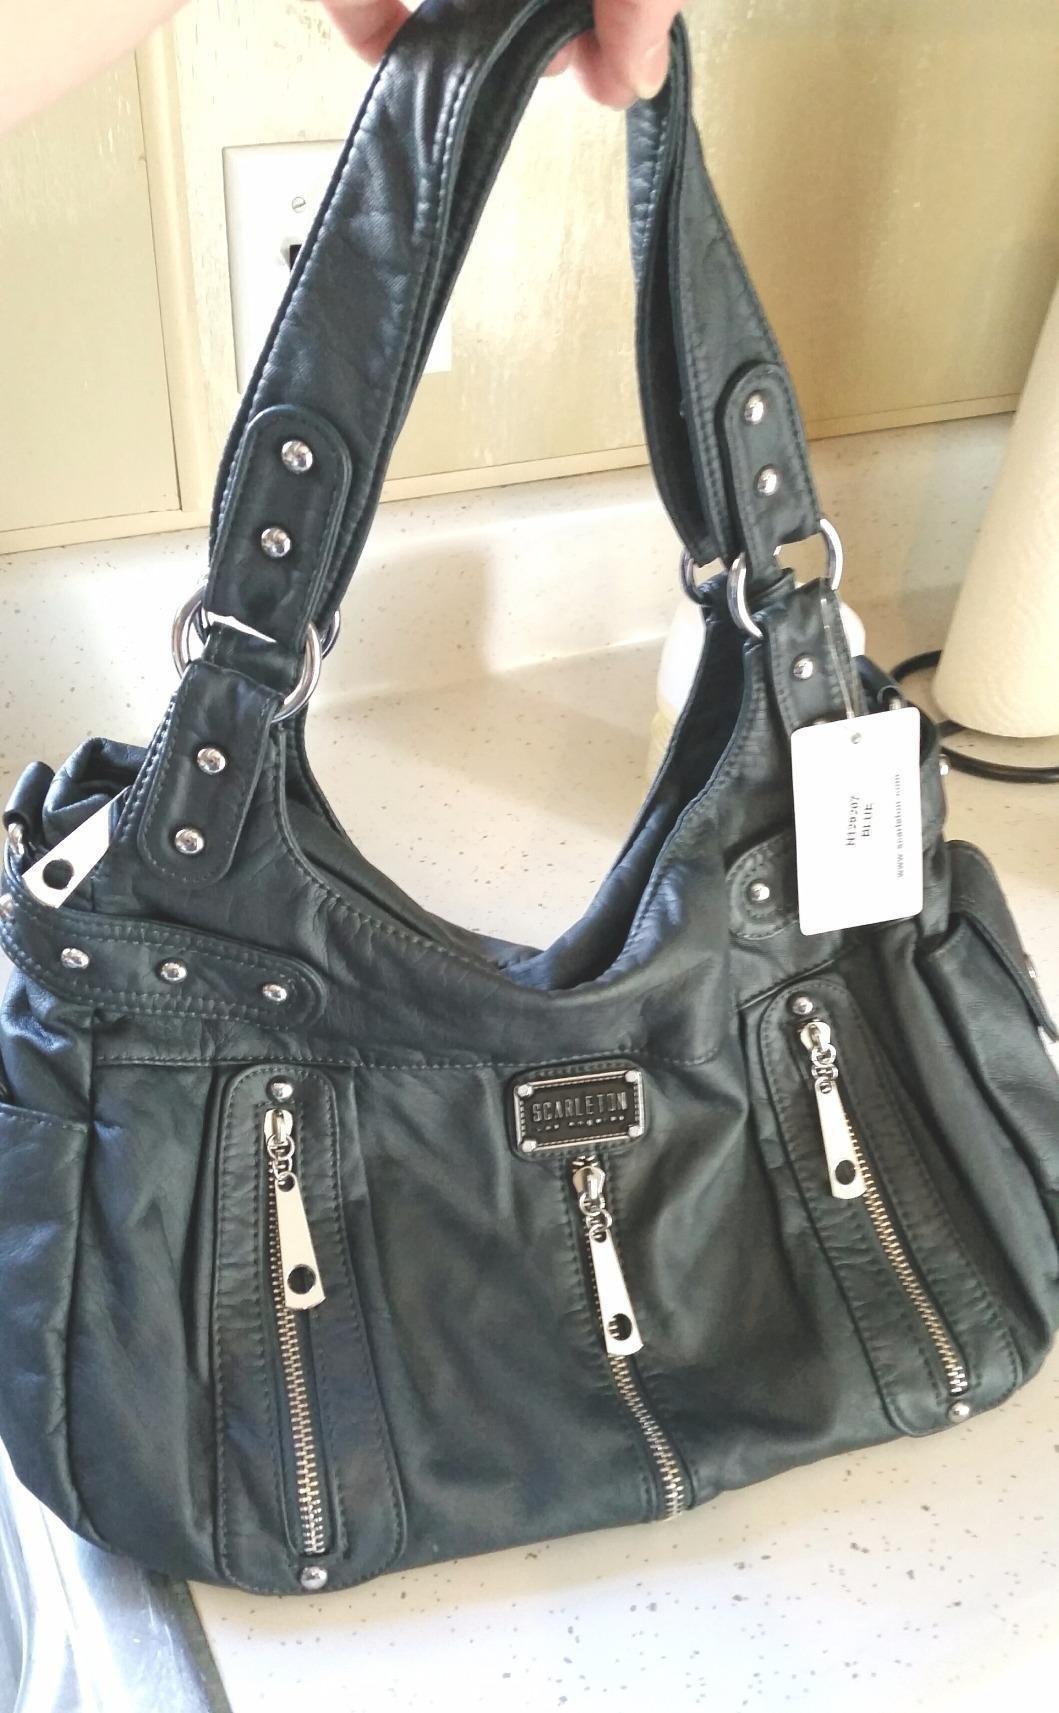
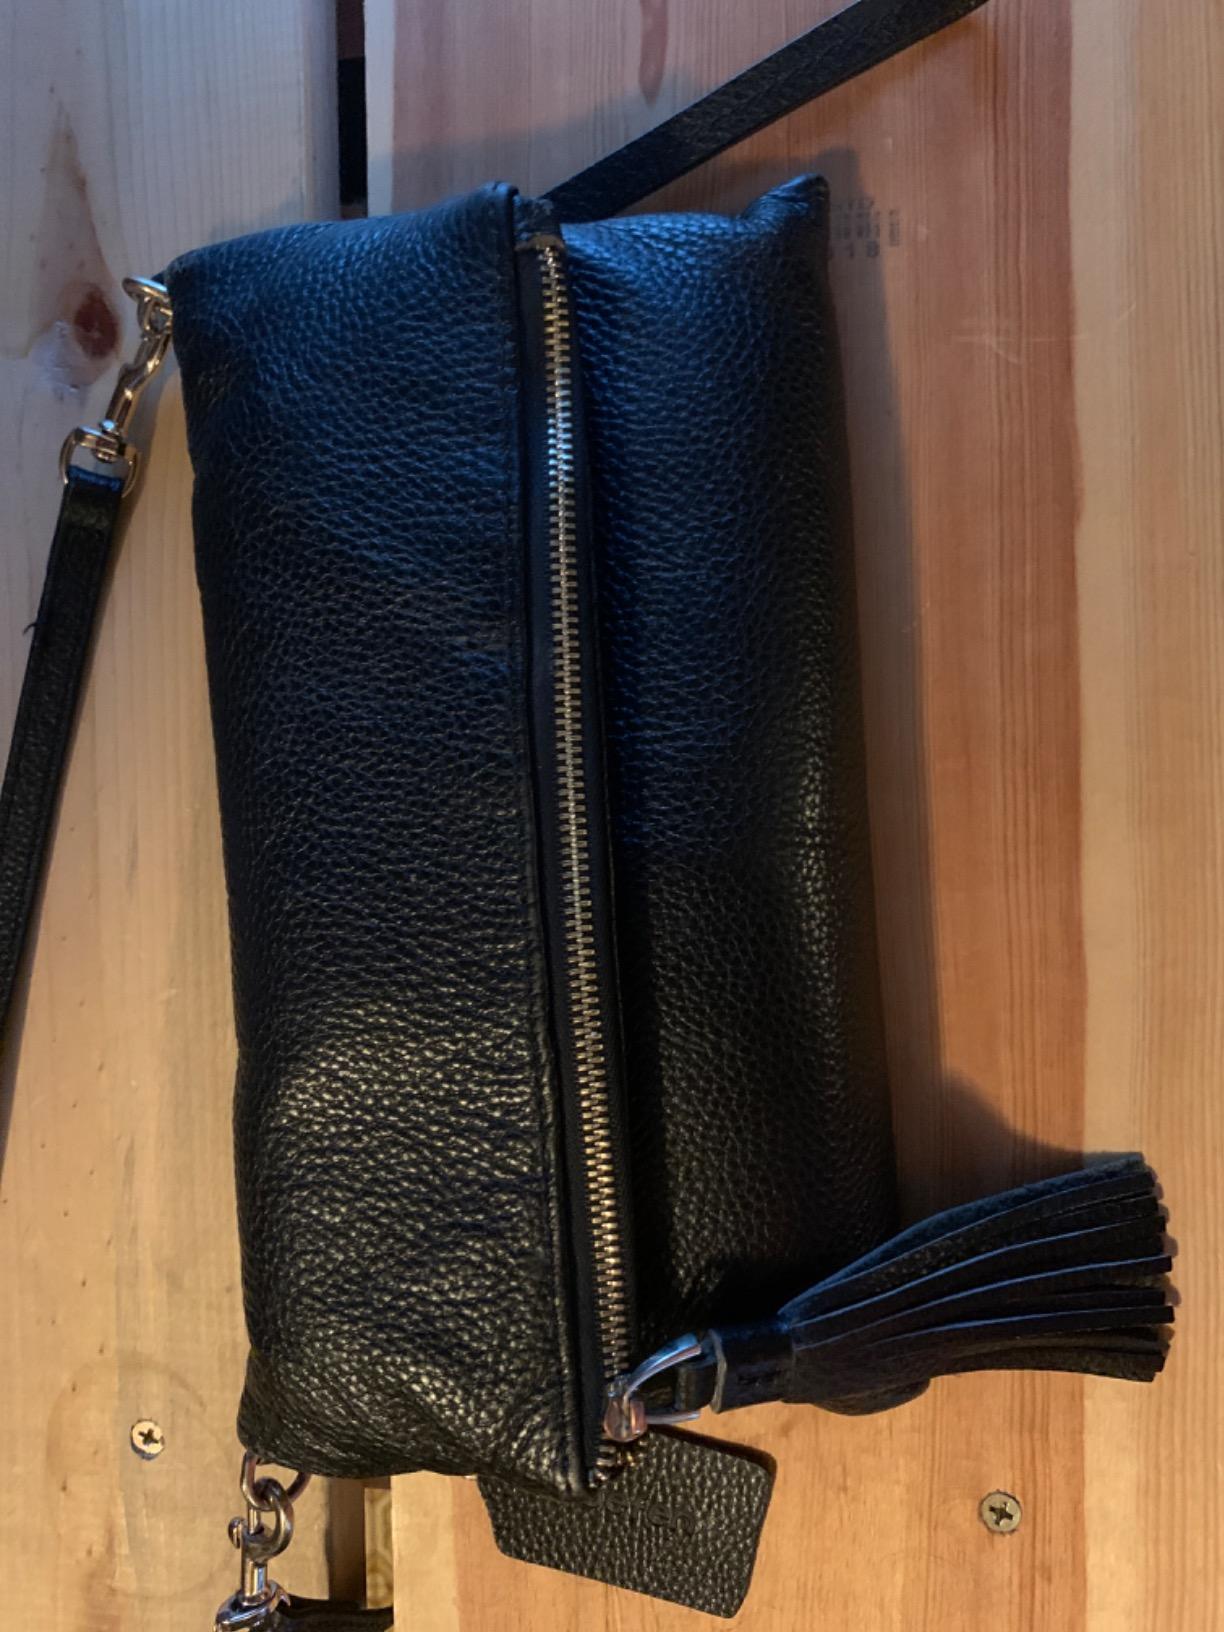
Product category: accessories_handbag
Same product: no